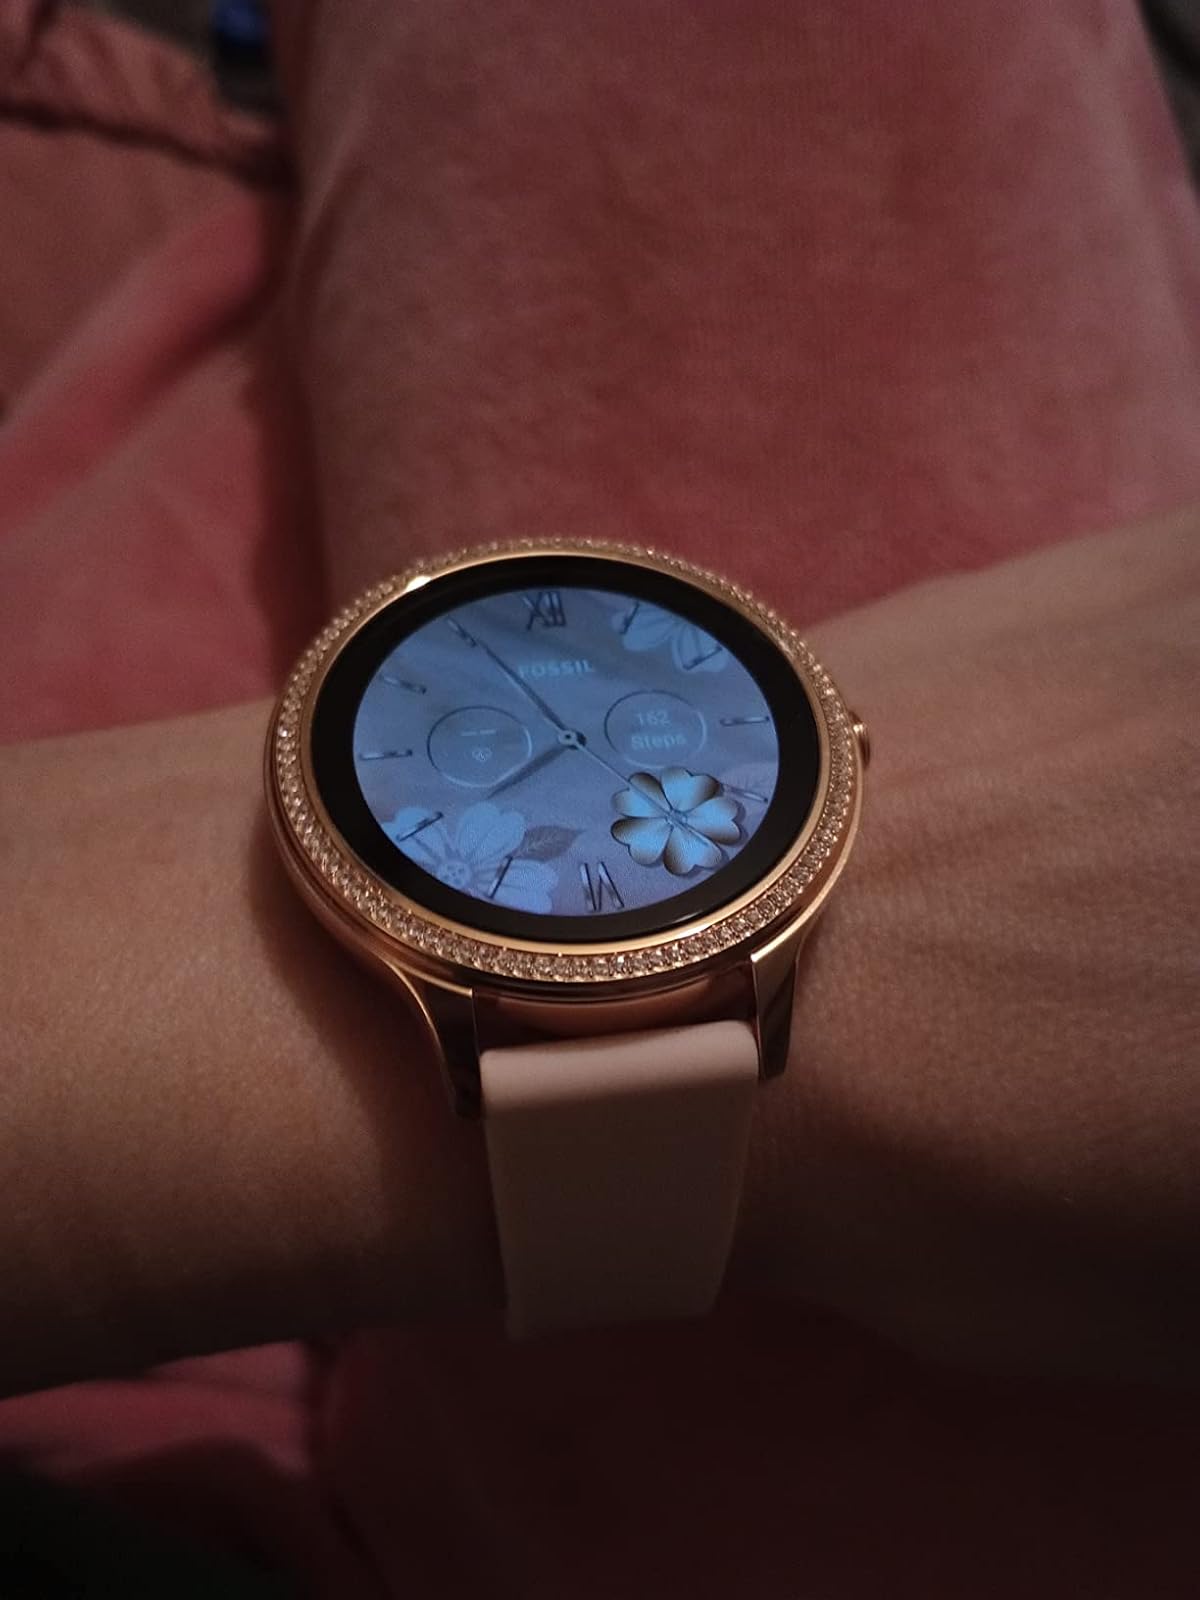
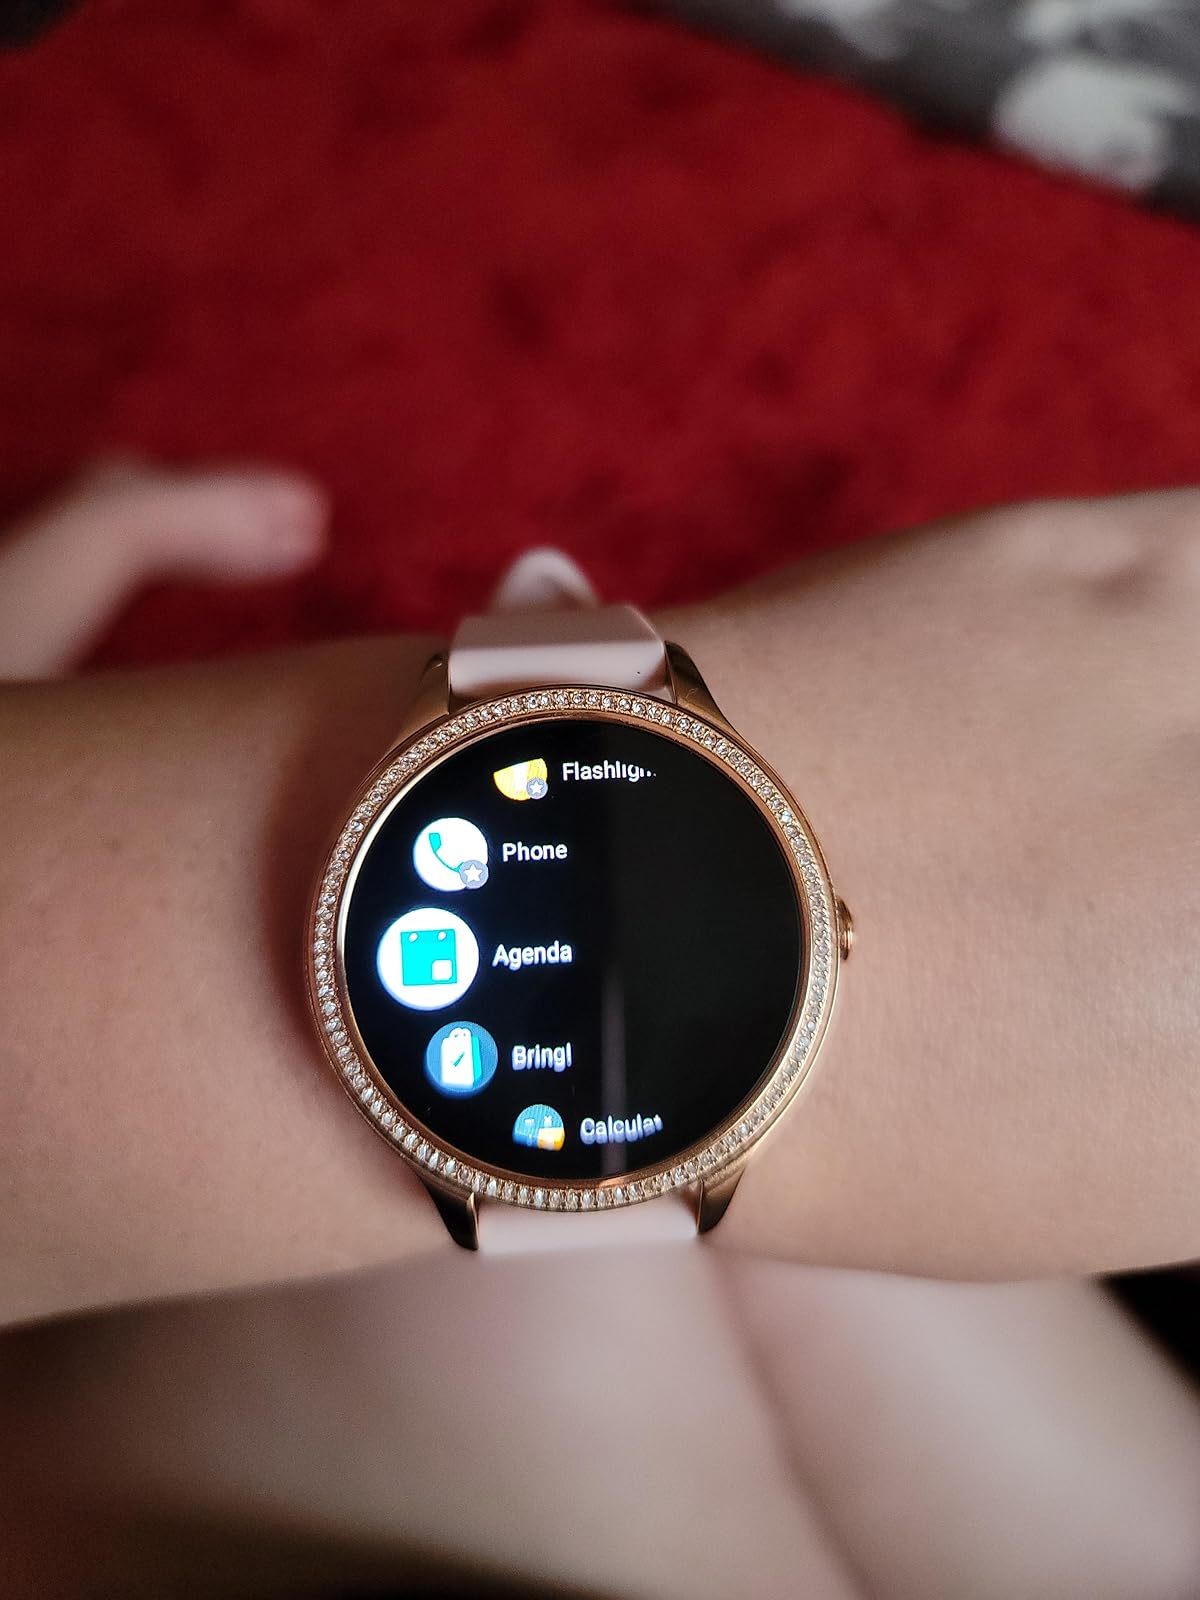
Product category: smartwatch
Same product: yes